Charles Street (Baltimore)

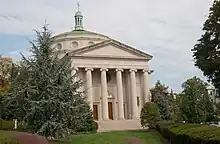
University Baptist Church across from Johns Hopkins University

Charles Street continues through midtown Baltimore, which contains the Belvedere Hotel and several historic rowhouses on adjacent Chase Street. The street passes along the east side of the University of Baltimore and University of Baltimore School of Law before meeting I-83 (Jones Falls Expressway) at the northern end of the neighborhood. The partial interchange with I-83 features ramps from southbound I-83 to Maryland Avenue one block to the west and to Charles Street itself, and an entrance ramp from Charles Street to northbound I-83. Immediately to the east of the I-83 overpass is Pennsylvania Station, the main train station of Baltimore that has intercity service on Amtrak, commuter service on MARC's Penn Line, and light rail service on the Penn Station spur of MTA Maryland's Baltimore Light RailLink. Charles Street crosses over several tracks of Amtrak's Northeast Corridor railroad line and enters the Charles North neighborhood. Between Lanvale and Lafayette streets, which form the east and west components of MD 25 (which becomes Falls Road), the street passes the Charles Theatre and the Baltimore City Passenger Railway Power House and Car Barn. Charles Street continues one more block as an unnumbered highway before reaching the southern terminus of MD 139 at North Avenue, which carries US 1 and US 40 Truck.